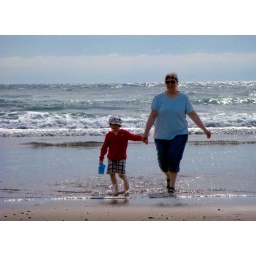
This beach park is just below the lighthouse at Heceta Head. (9310annajenbeachtualotrot8crpsatacrylresam)